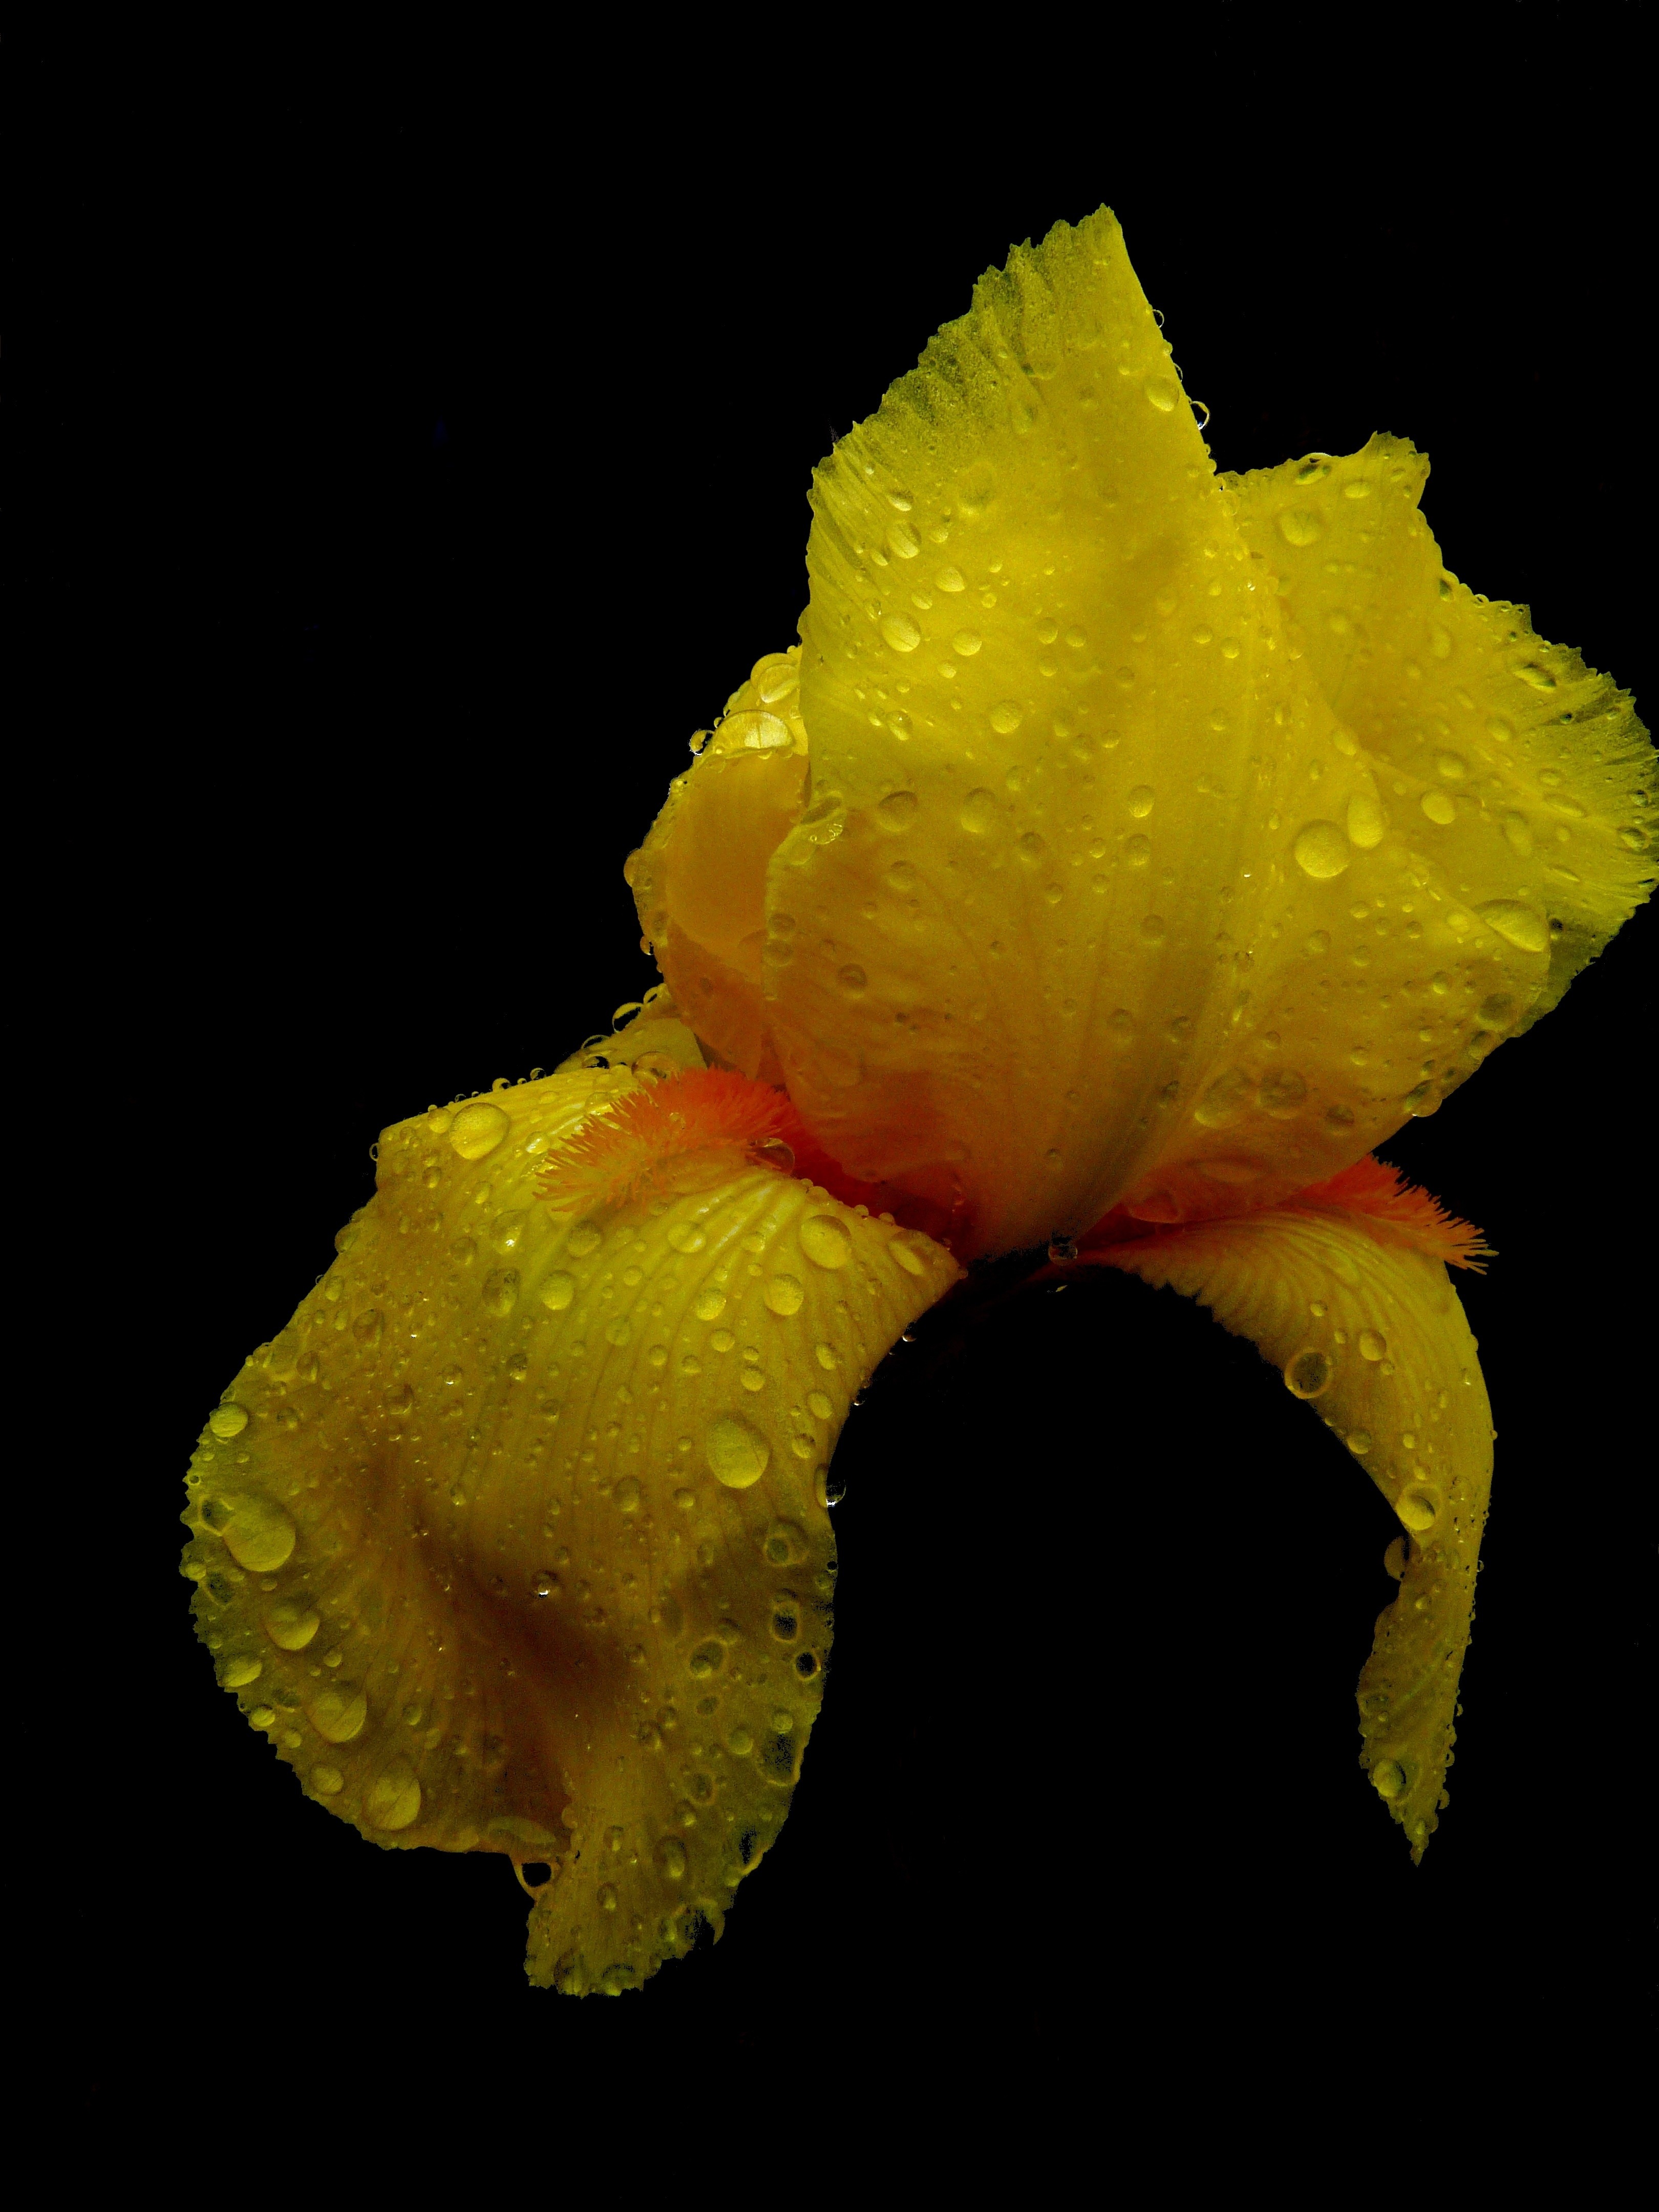
nature, drop, dew, plant, photography, leaf, flower, petal, pollen, spring, macro, contrast, yellow, flora, close up, of, iris, light and shade, macro photography, blossomed, flowering plant, plant stem, land plant, canna family